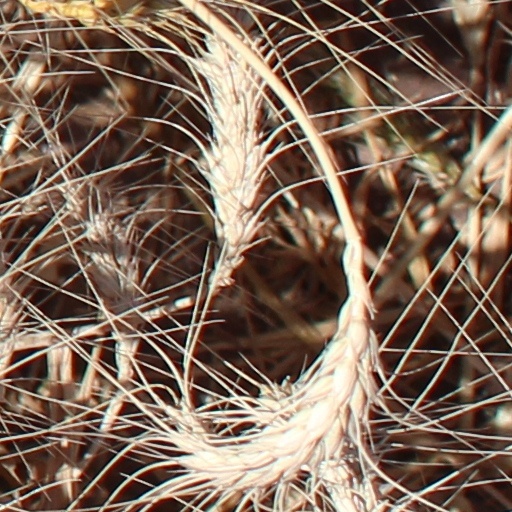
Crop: wheat